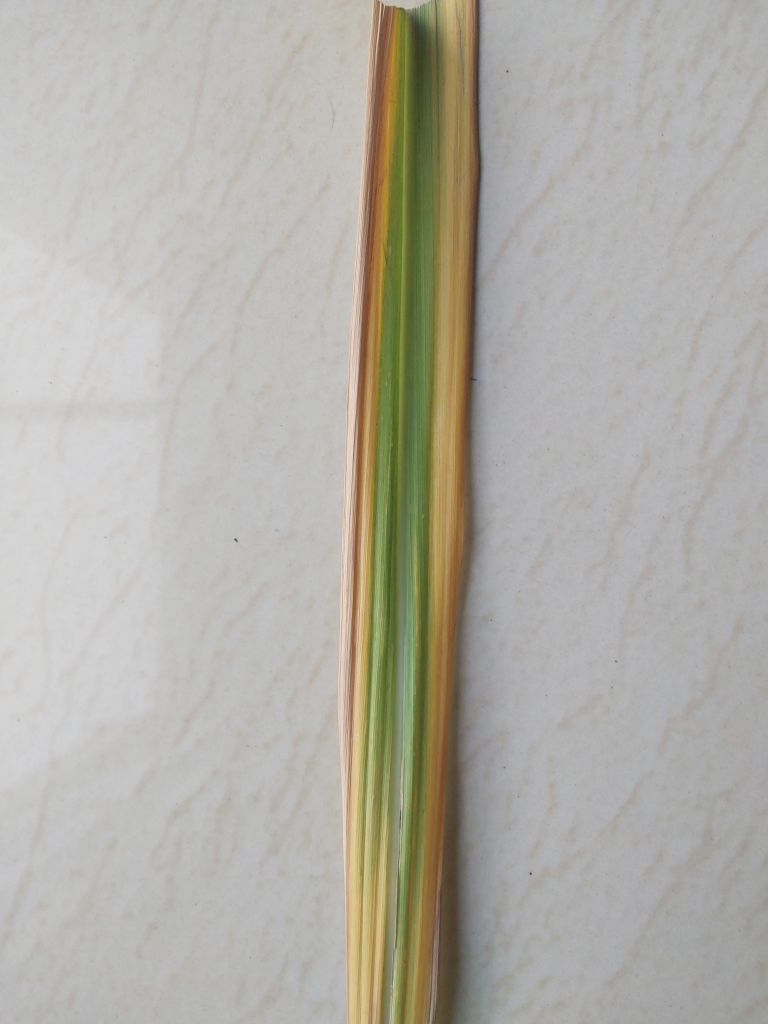
Label: Yellow Leaf